Talyllyn Railway

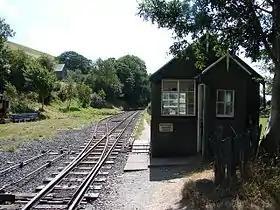
Brynglas block-post

After passing the site of Ty Dwr the railway bends around 'Amen' corner and soon after the Village Incline is reached. From here the line runs into the gorge, high above the river on a narrow ledge, ending at the foot of the first incline leading to the Bryn Eglwys quarry. The original line fanned out into a set of three sidings, used to marshal trains of loaded slate wagons coming down from the quarry and empty wagons waiting to ascend. Nant Gwernol station, the eastern terminus of the line, was built on the site of the sidings.